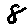
Label: 8